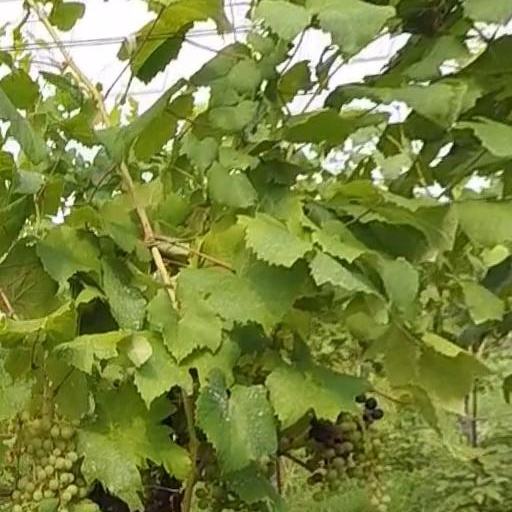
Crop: grape